Rick Karsdorp

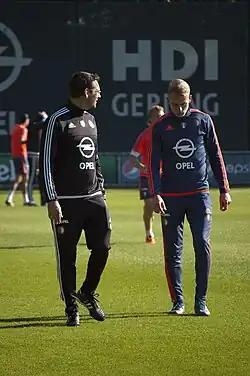
Karsdorp training for Feyenoord, as he left the training field following a groin injury while the club's coach looked on.

Born in Schoonhoven, Netherlands, Karsdorp started at , as his father, Fred, worked there as a trainer. Karsdorp was then scouted by Feyenoord and as a result of joining the club and his parents’ divorce, he and his father moved to Bergambacht. However, Karsdorp revealed that: "When things did not go so well for me at school in my youth, my father coordinated with Feyenoord that I was not allowed to play football anymore. Only when things got better at school. I was allowed to come back to the training. That has been a good lesson in my development." Following his improved behaviour at school, he re–joined VV Schoonhoven and stayed there for six months before re-joining Feyenoord. Karsdorp became a youth exponent from the Feyenoord Academy. He started out, playing in the midfield position before playing in the right–back position. In December 2013, Karsdorp signed his first professional contract with the club, keeping him until 2015.